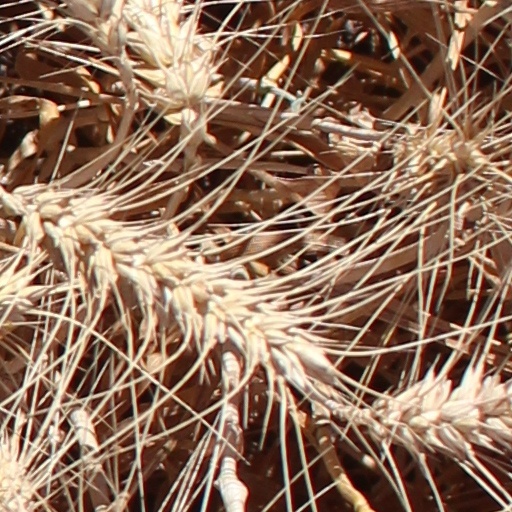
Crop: wheat